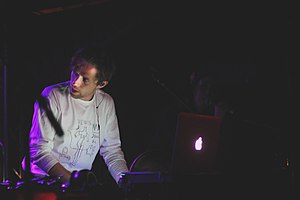
Tobias Wilner
Tobias Wilner under koncert i New York
Tobias Wilner er en dansk filmkomponist, musikproducer, sanger, instruktør, fotograf, pladeselskabsstifter, grundlægger af musikgrupperne Blue Foundation, Ghost Society, New York United og solo projektet Bichi.